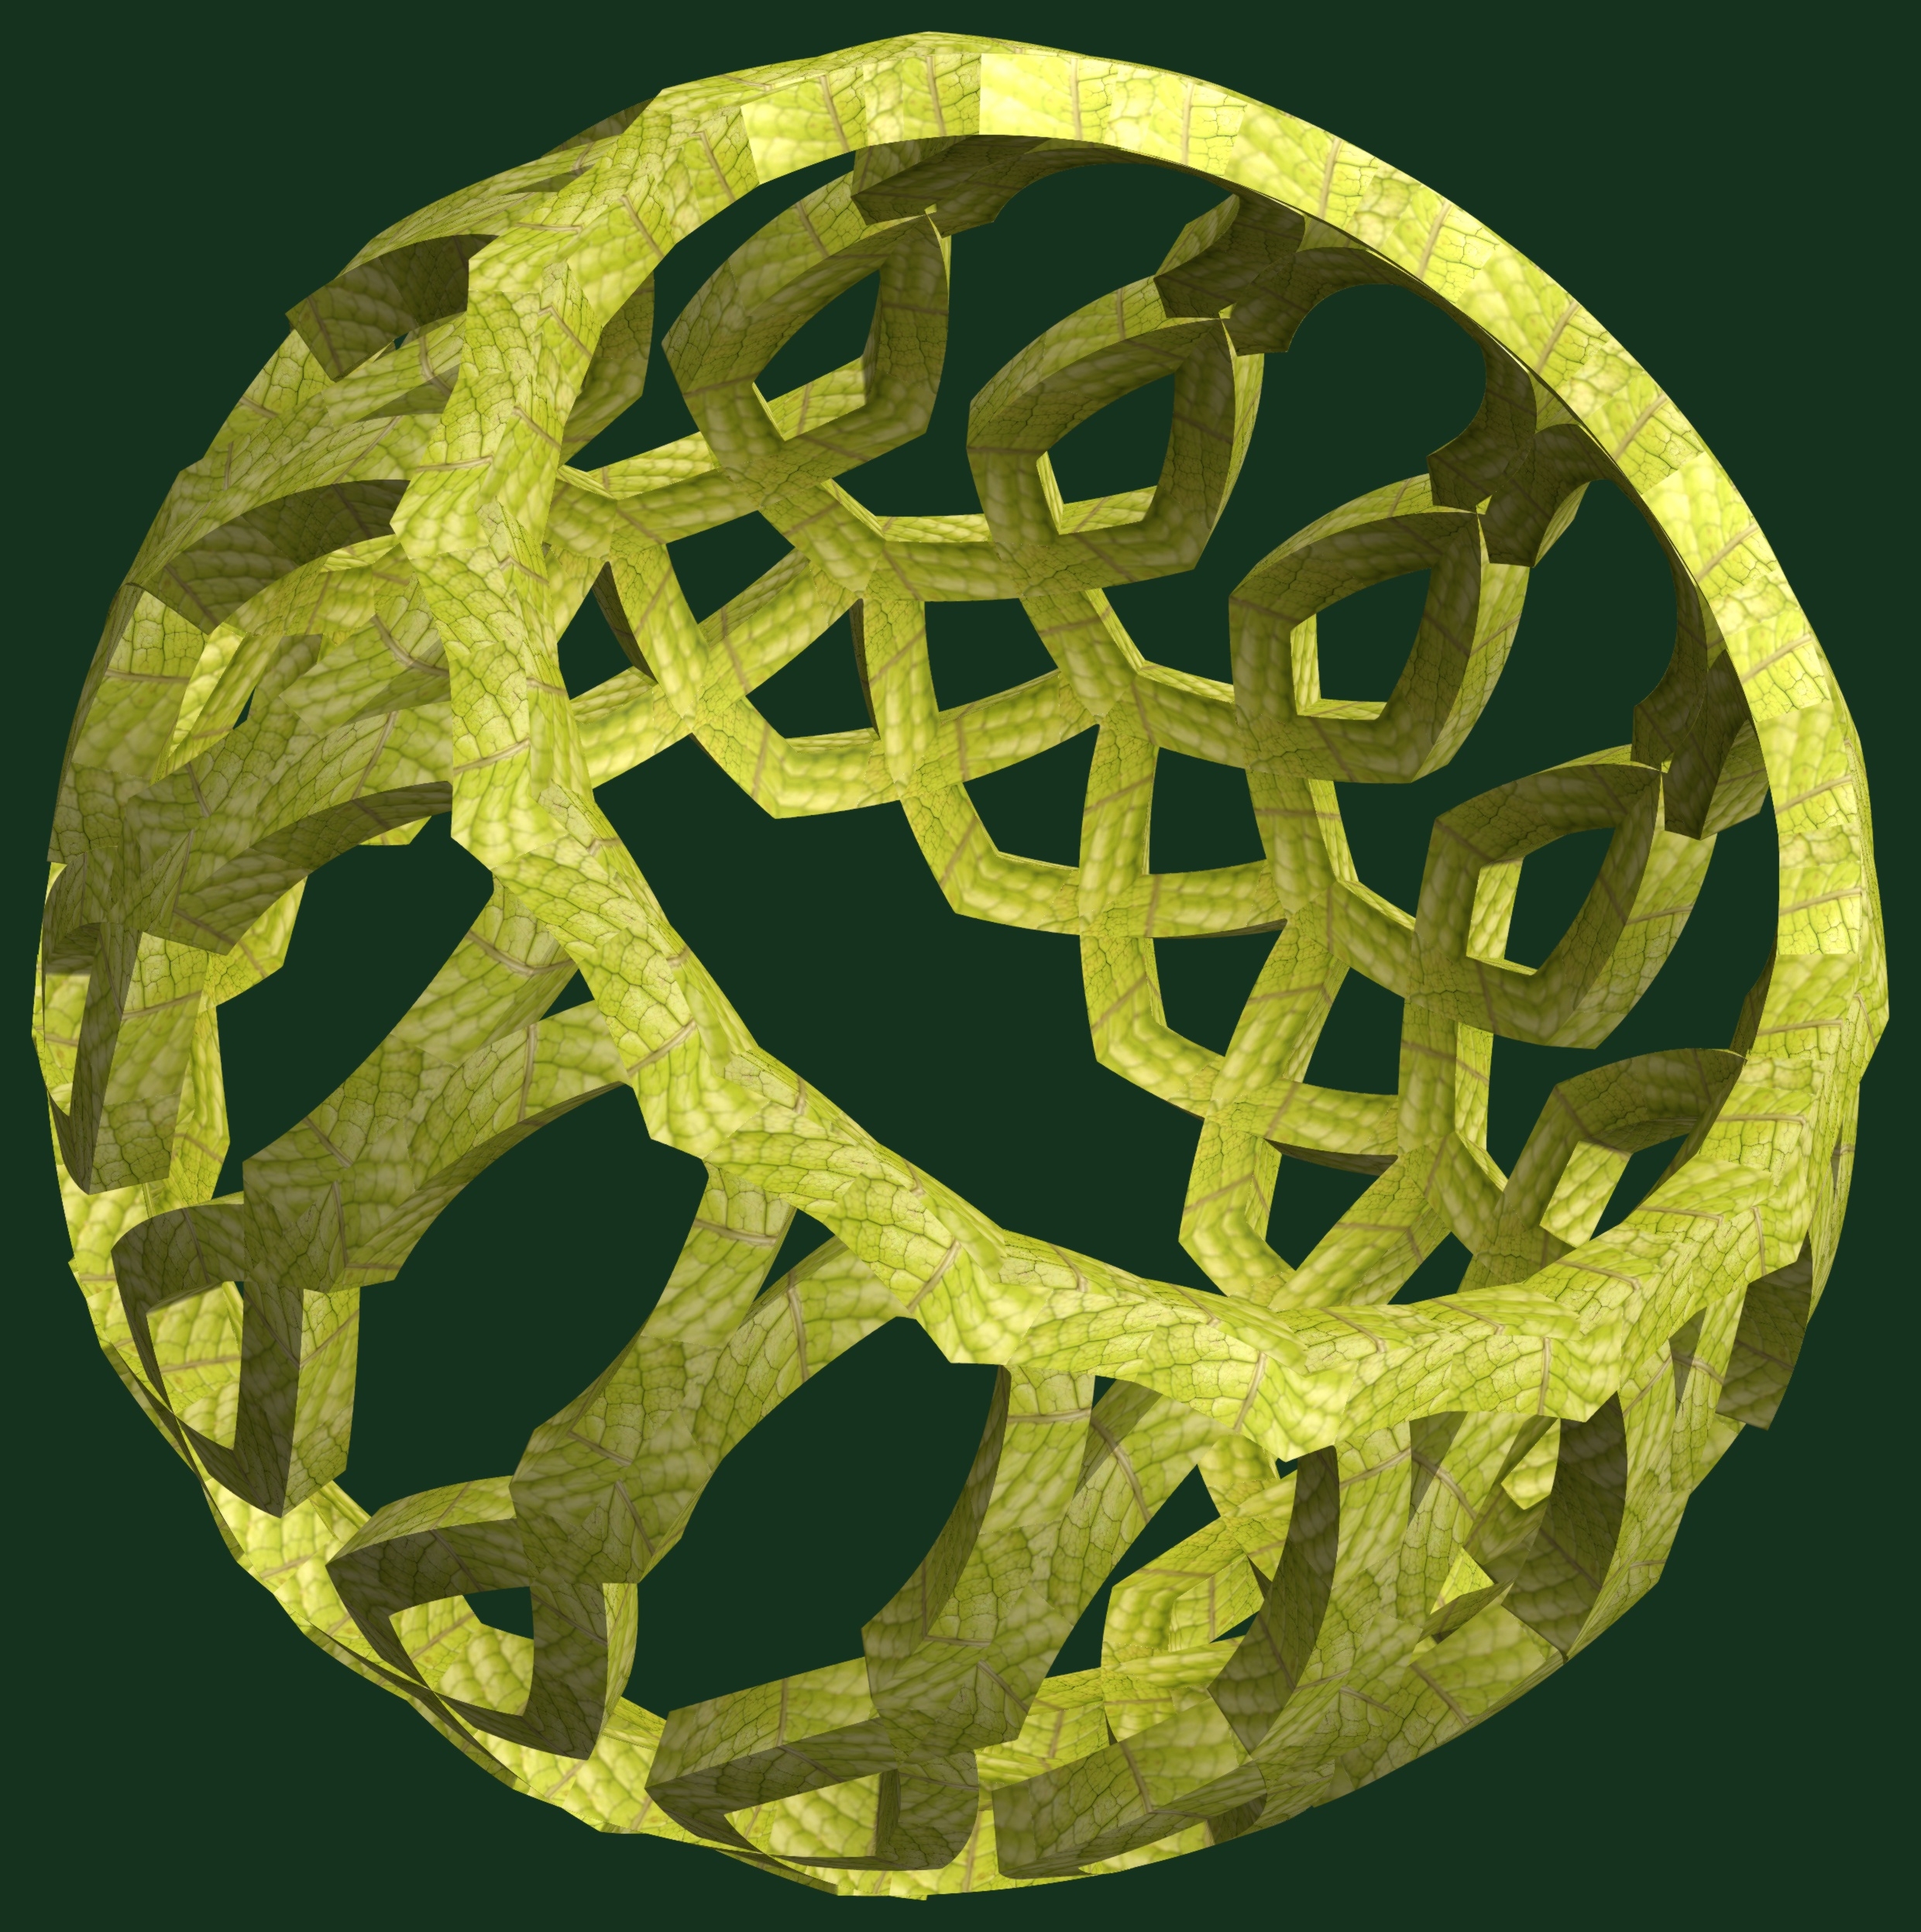
abstract, structure, texture, pattern, green, geometry, yellow, circle, jewellery, sculpture, design, symmetry, ball, 3d, graphic, shape, torus, mathematica, cg, parametricplot3d, code, program, algorithm, mapping, geometricsculpture, fashion accessory